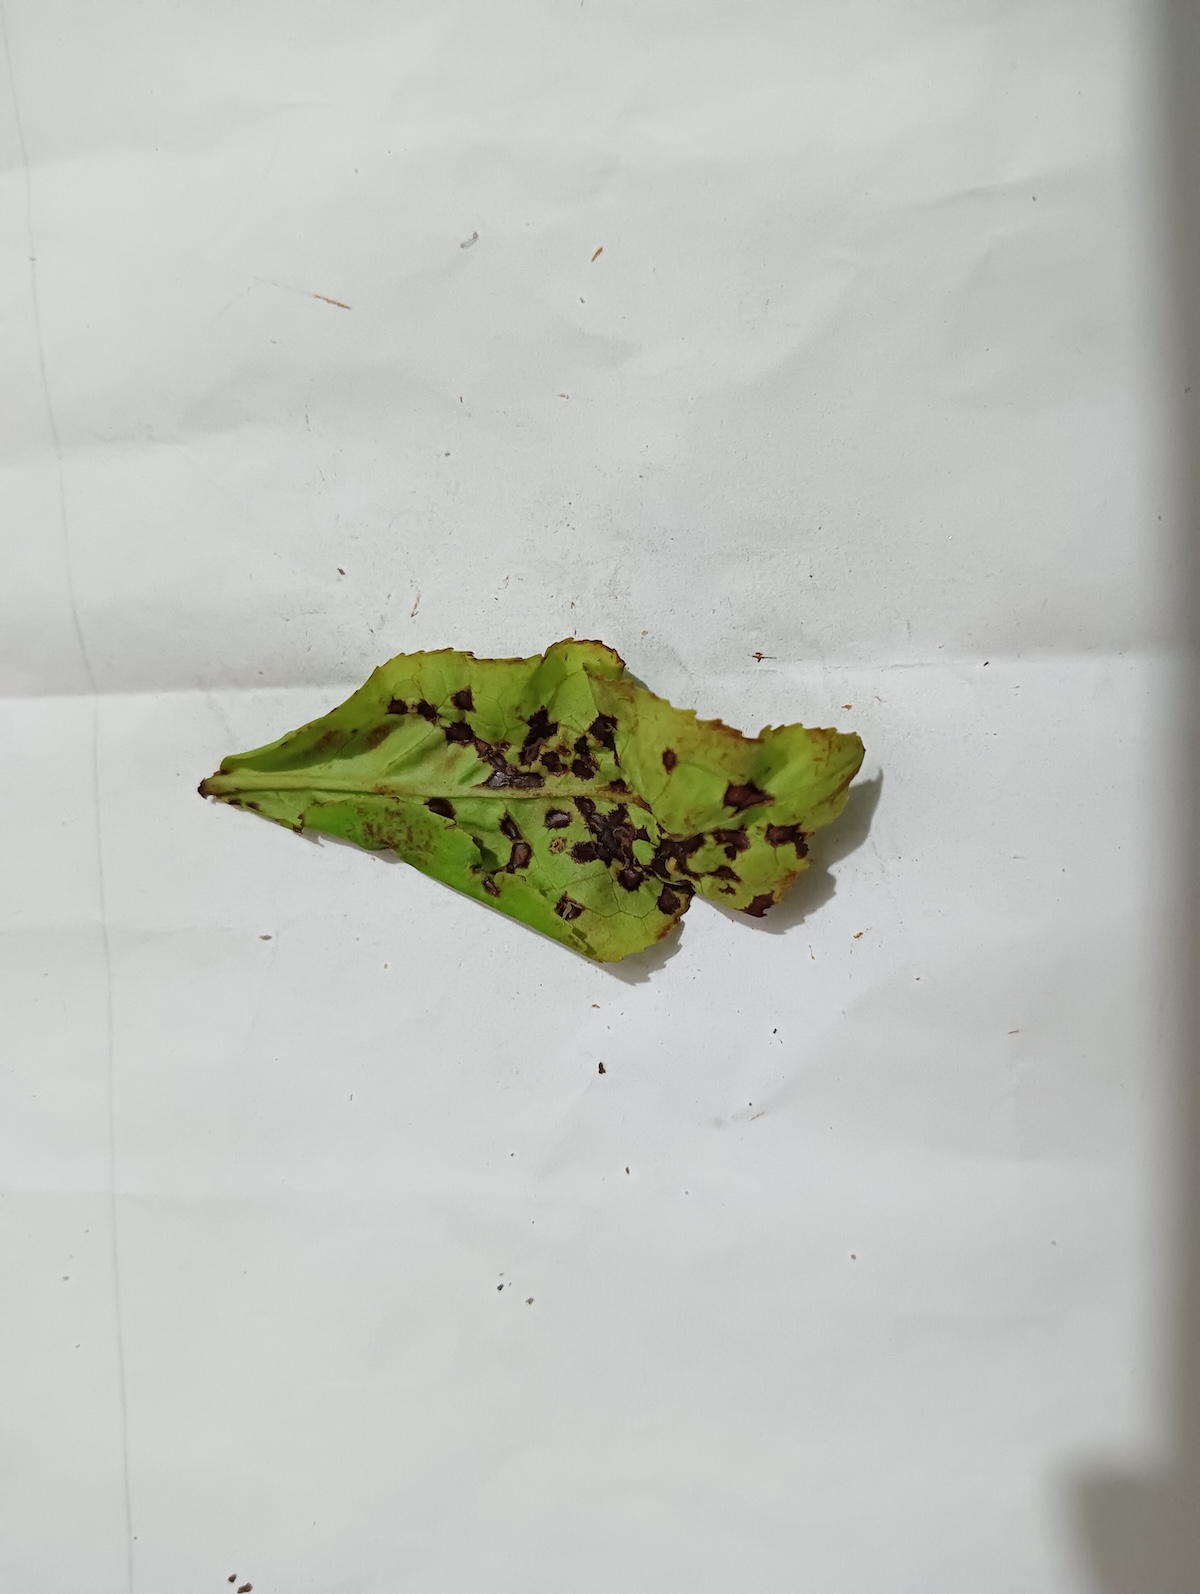
Label: Helopeltis